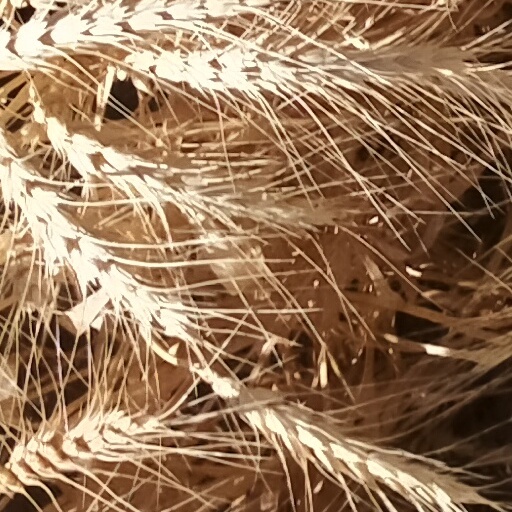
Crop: wheat